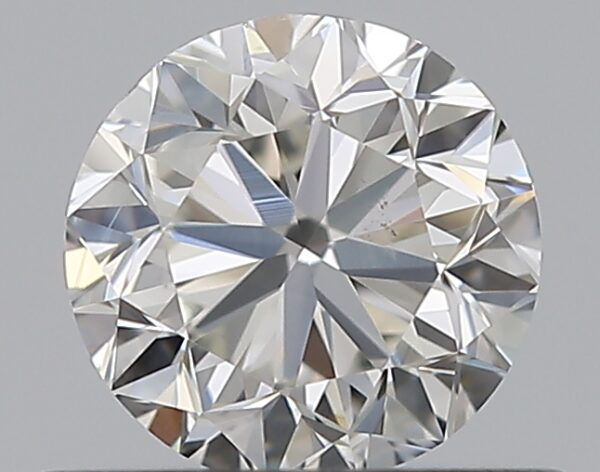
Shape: round
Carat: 0.5
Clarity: SI1
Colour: H
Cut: GD
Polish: EX
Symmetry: VG
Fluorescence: N
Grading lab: GIA
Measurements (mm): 4.81 x 4.87 x 3.19